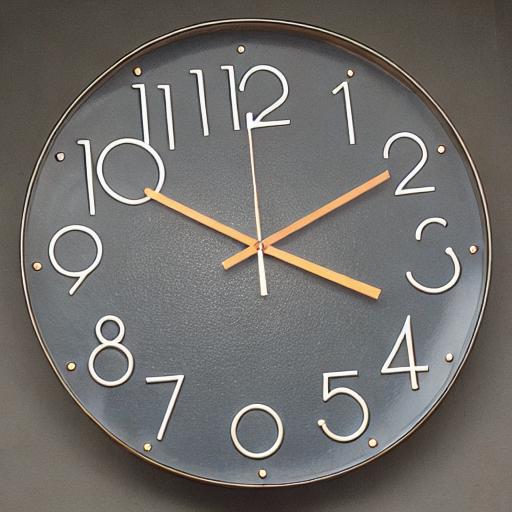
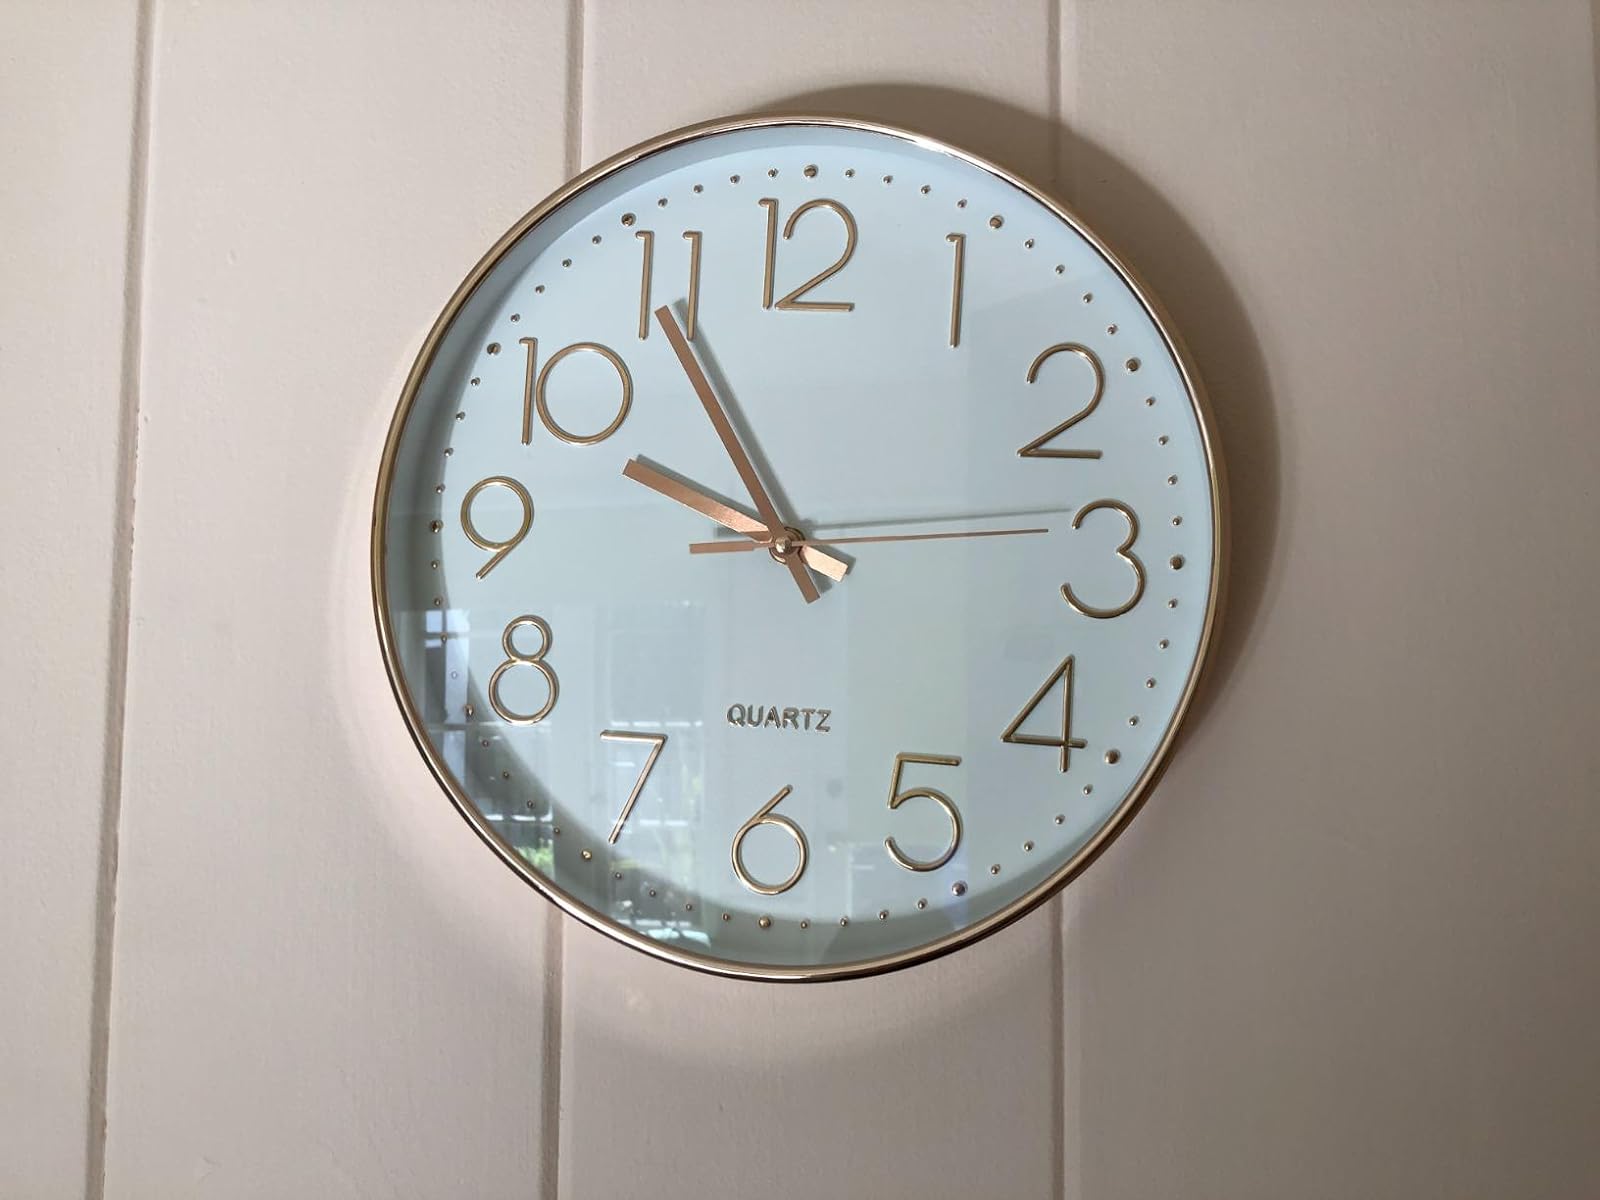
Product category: clock
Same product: no